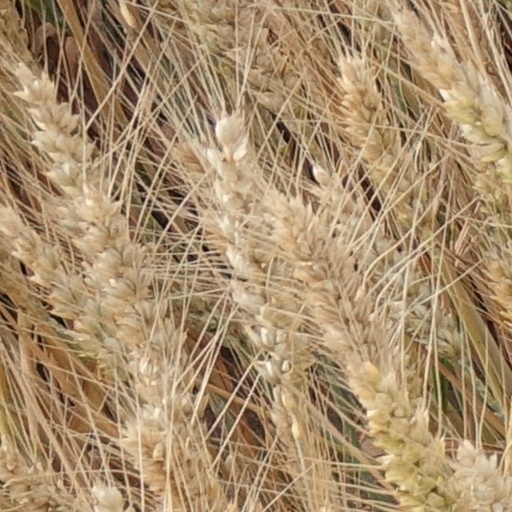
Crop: wheat